Type Iax supernova

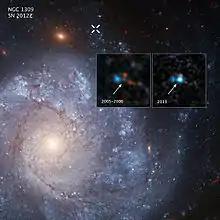
The two inset images show before-and-after images captured by NASA's Hubble Space Telescope of Supernova 2012Z in the spiral galaxy NGC 1309. The white X at the top of the main image marks the location of the supernova in the galaxy.

Supernova SN 2012Z in the galaxy NGC 1309 is thought to be of type Iax, and was discovered by Brad Cenko, Weidong Li, and Alex Filippenko using the Katzman Automatic Imaging Telescope on 2012 January 29.15 UT as part of a supernova search at Lick Observatory.